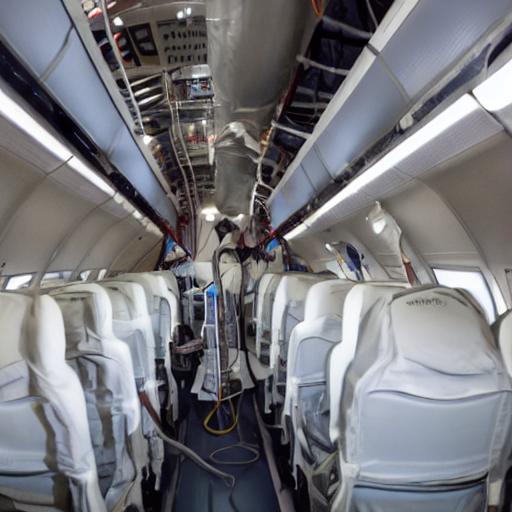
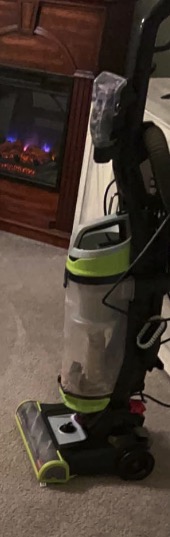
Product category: items_vacuum
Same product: no